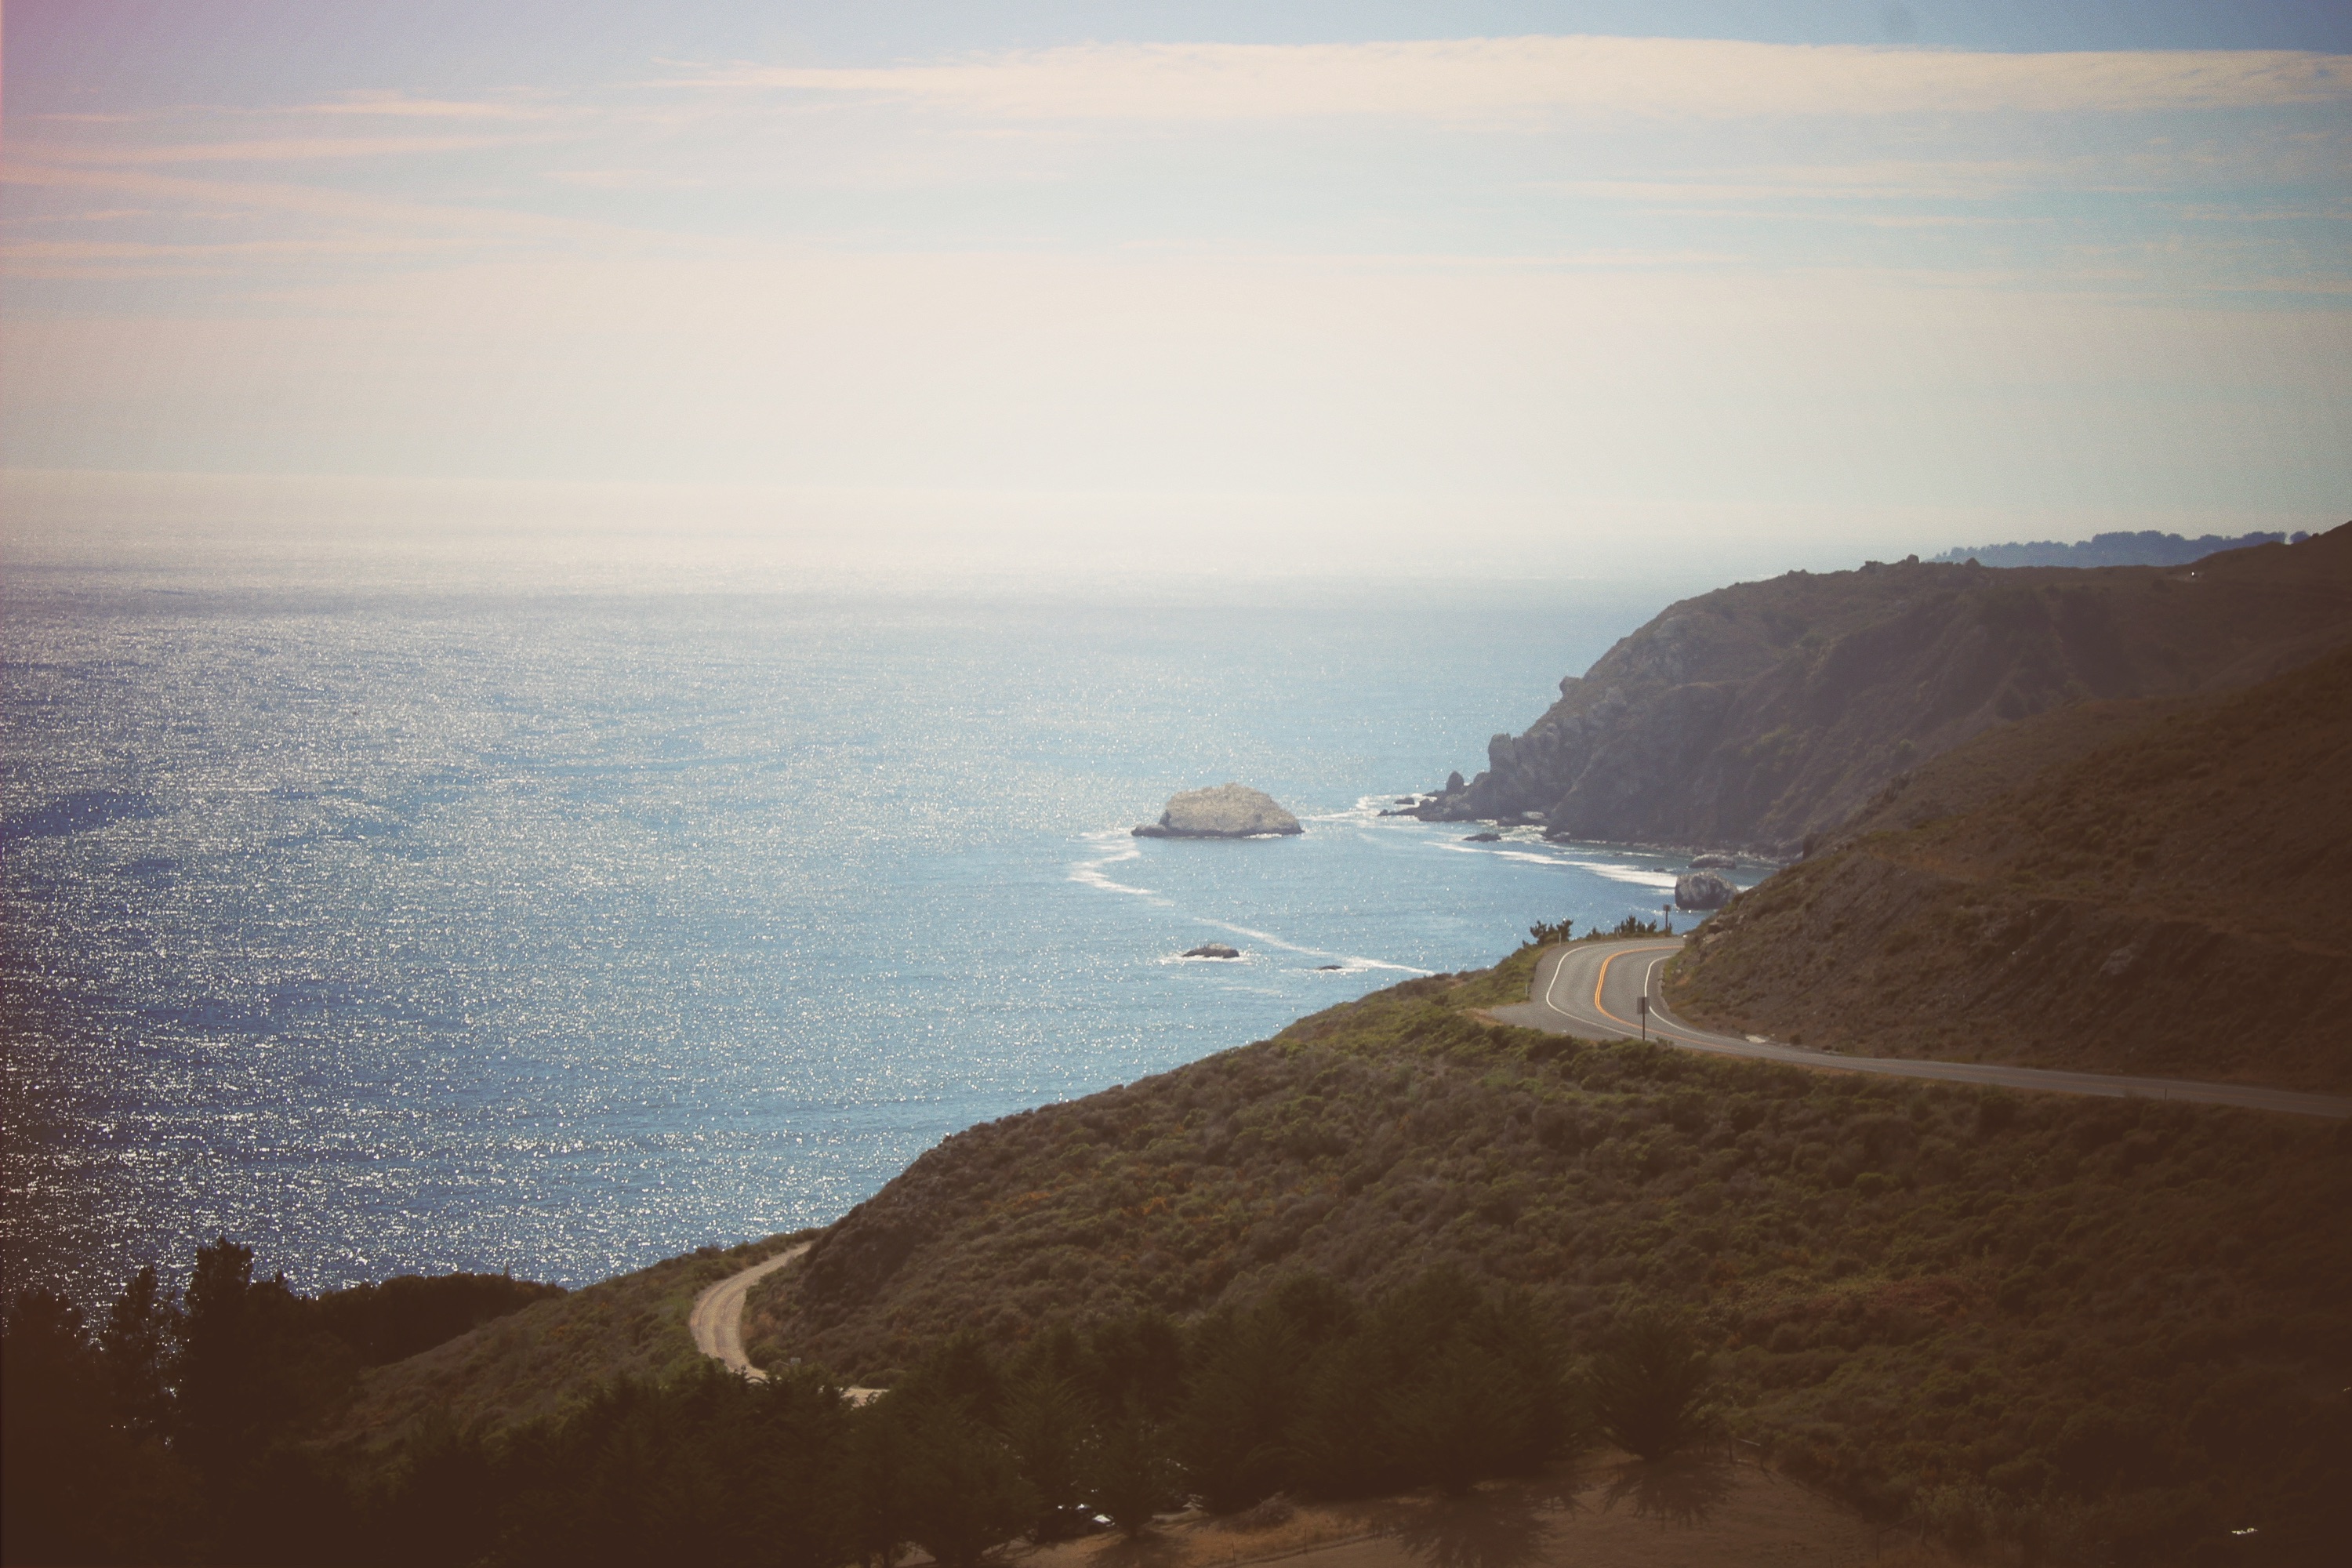
beach, sea, coast, sand, rock, ocean, horizon, cloud, sunrise, sunset, road, morning, shore, wave, dawn, coastal, cliff, dusk, bay, terrain, body of water, cape, landform, atmospheric phenomenon